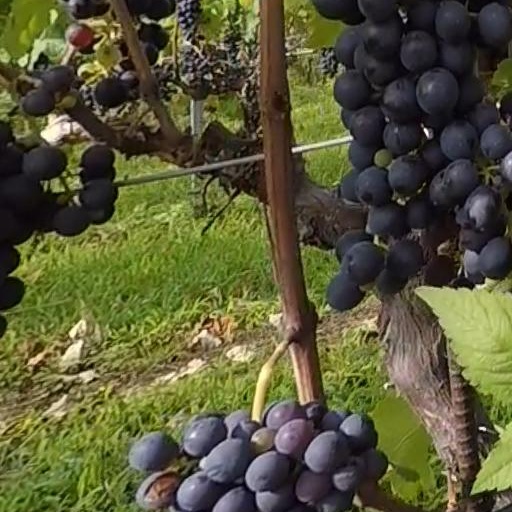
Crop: grape